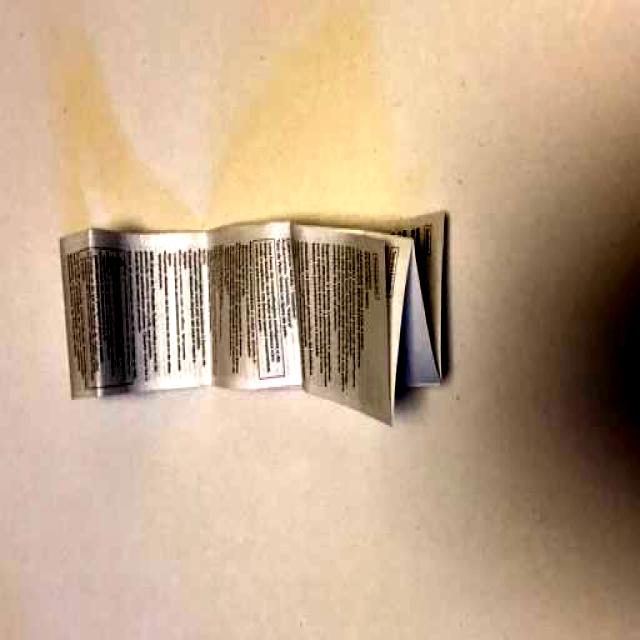
Label: Paper